Aneurysm

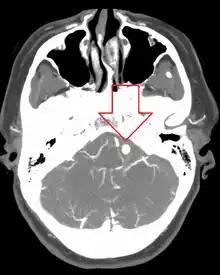
Ruptured 7 mm left vertebral artery aneurysm resulting in a subarachnoid hemorrhage as seen on a CT scan with contrast

Diagnosis of a ruptured cerebral aneurysm is commonly made by finding signs of subarachnoid hemorrhage on a computed tomography (CT) scan. If the CT scan is negative but a ruptured aneurysm is still suspected based on clinical findings, a lumbar puncture can be performed to detect blood in the cerebrospinal fluid. Computed tomography angiography (CTA) is an alternative to traditional angiography and can be performed without the need for arterial catheterization. This test combines a regular CT scan with a contrast dye injected into a vein. Once the dye is injected into a vein, it travels to the cerebral arteries, and images are created using a CT scan. These images show exactly how blood flows into the brain arteries.